Feature integration theory

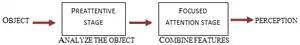
The stages of feature integration theory

Treisman distinguishes between two kinds of visual search tasks, "feature search" and "conjunction search". Feature searches can be performed fast and pre-attentively for targets defined by only one feature, such as color, shape, perceived direction of lighting, movement, or orientation. Features should "pop out" during search and should be able to form illusory conjunctions. Conversely, conjunction searches occur with the combination of two or more features and are identified serially. Conjunction search is much slower than feature search and requires conscious attention and effort. In multiple experiments, some referenced in this article, Treisman concluded that color, orientation, and intensity are features for which feature searches may be performed.